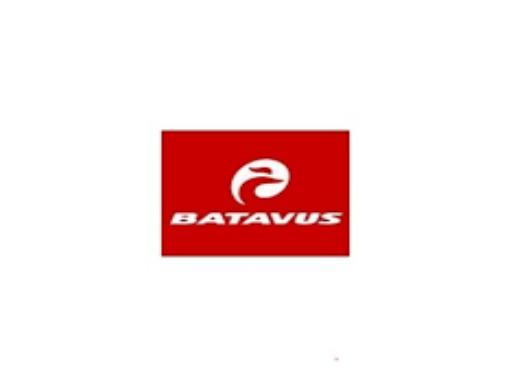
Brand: batavus
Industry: Transportation